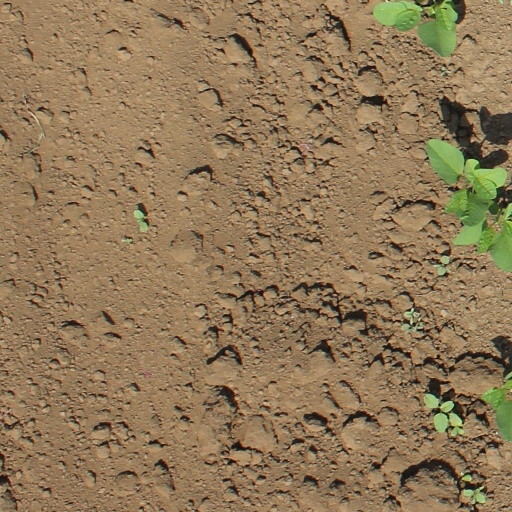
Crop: soybean